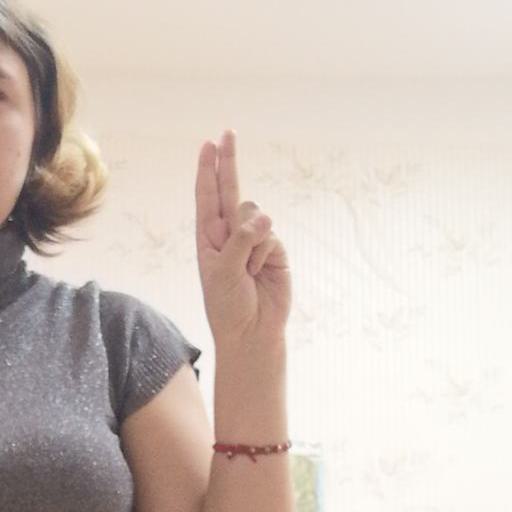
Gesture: two_up